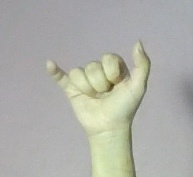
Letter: ya